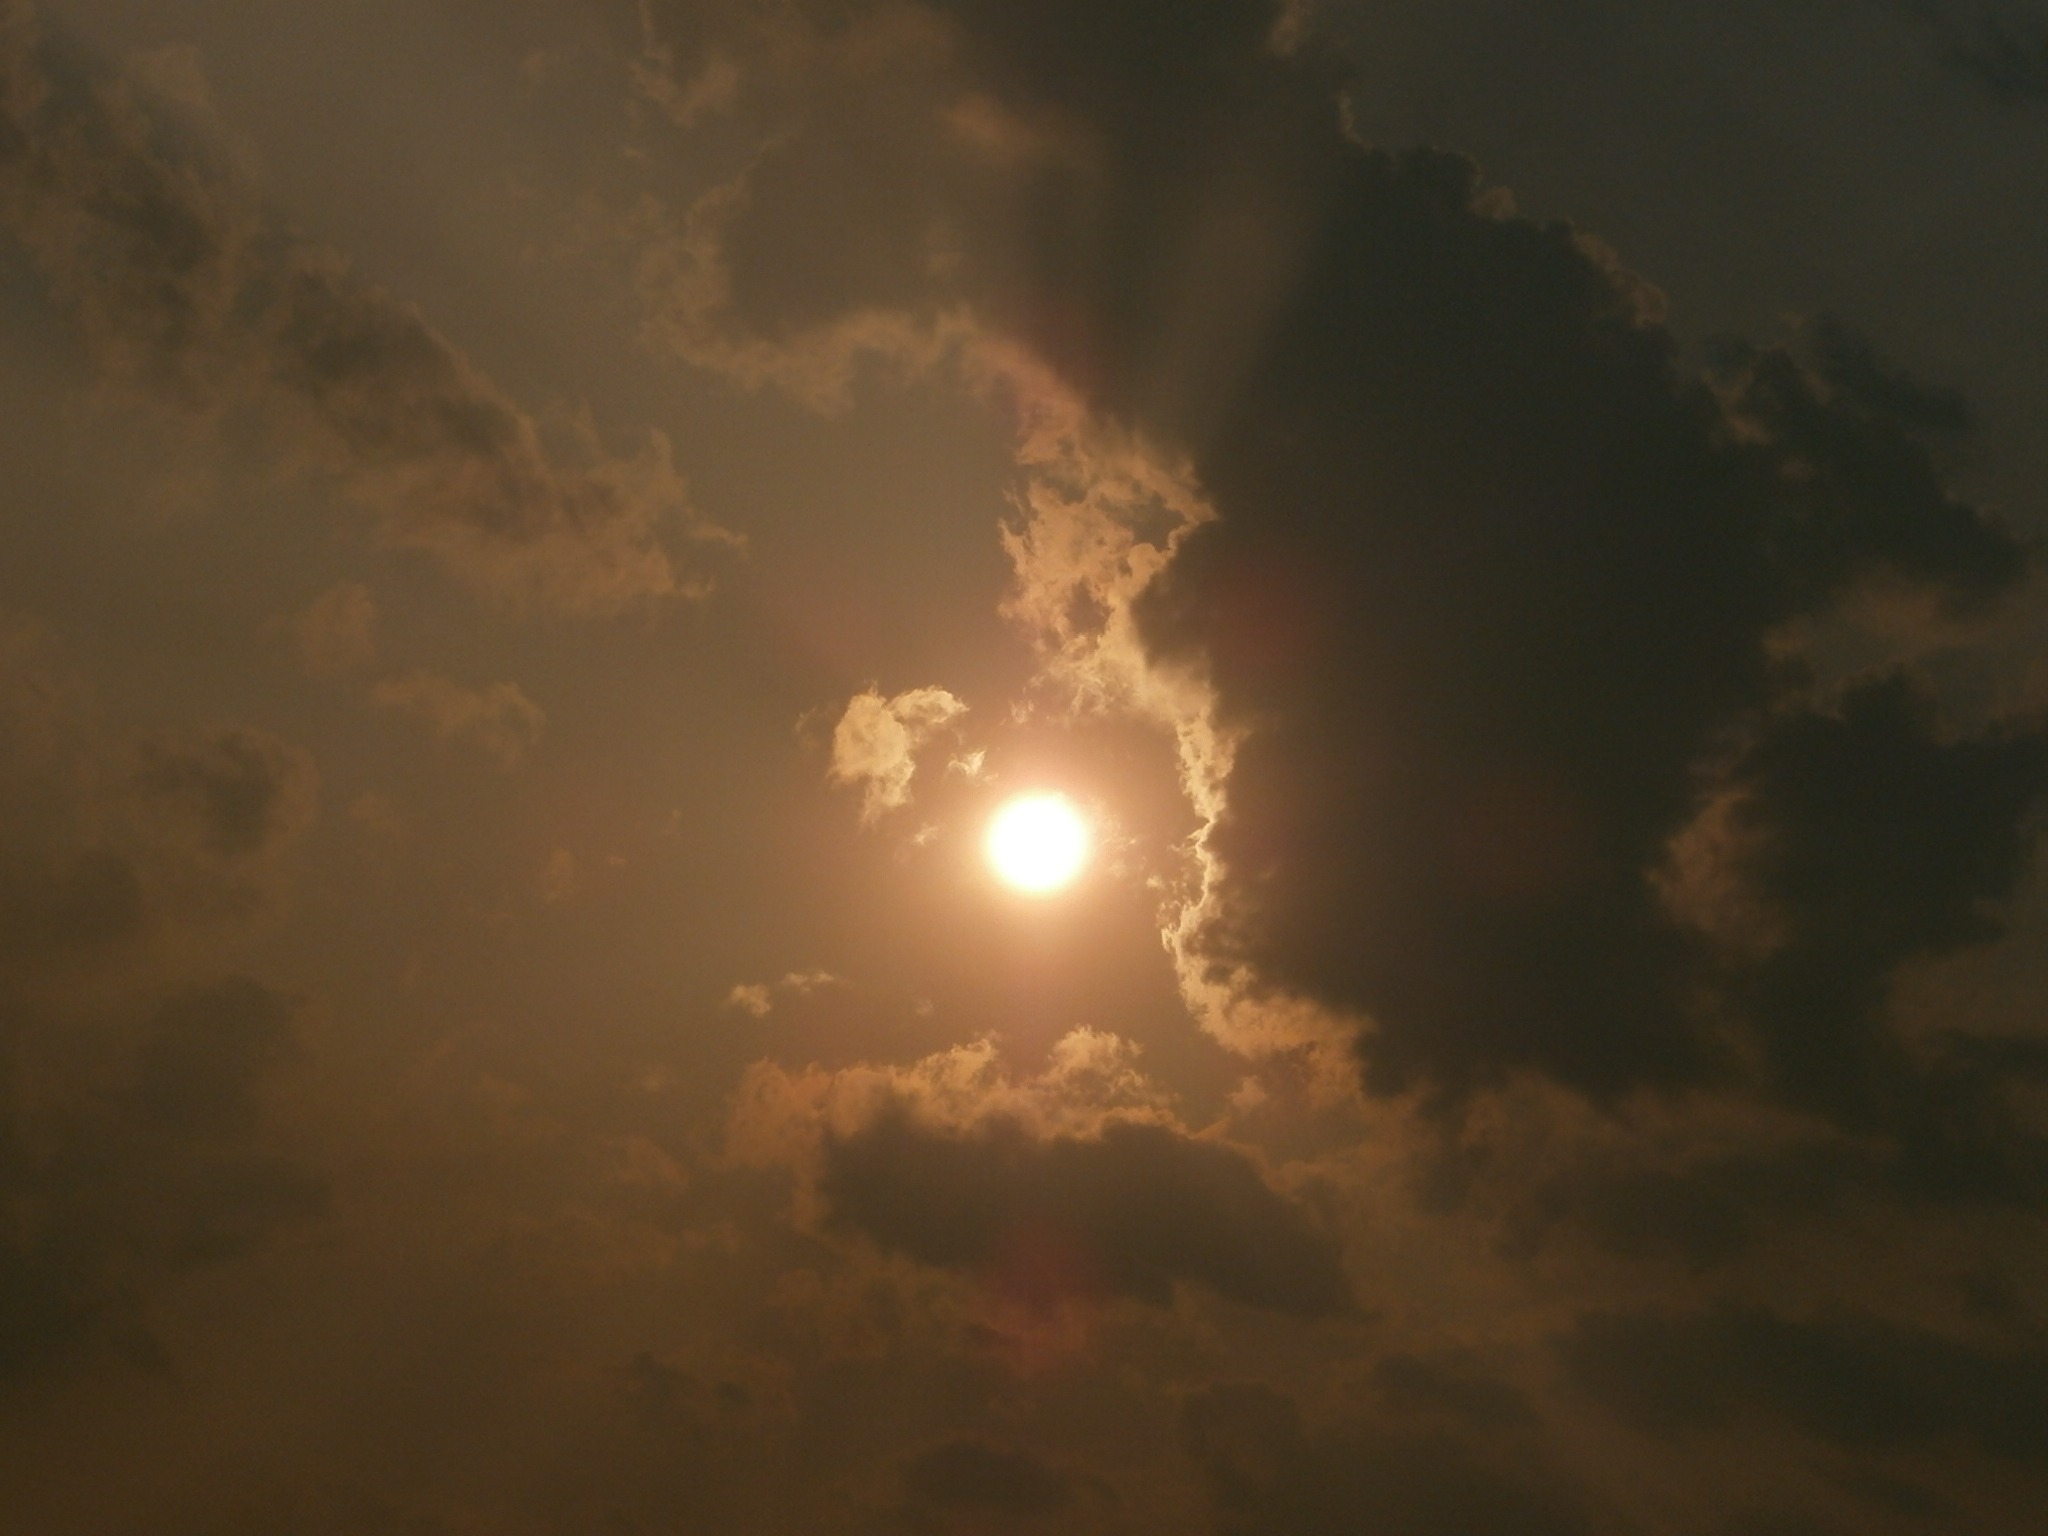
horizon, light, cloud, sky, sun, sunrise, sunset, sunlight, morning, dawn, atmosphere, evening, darkness, astronomical object, meteorological phenomenon